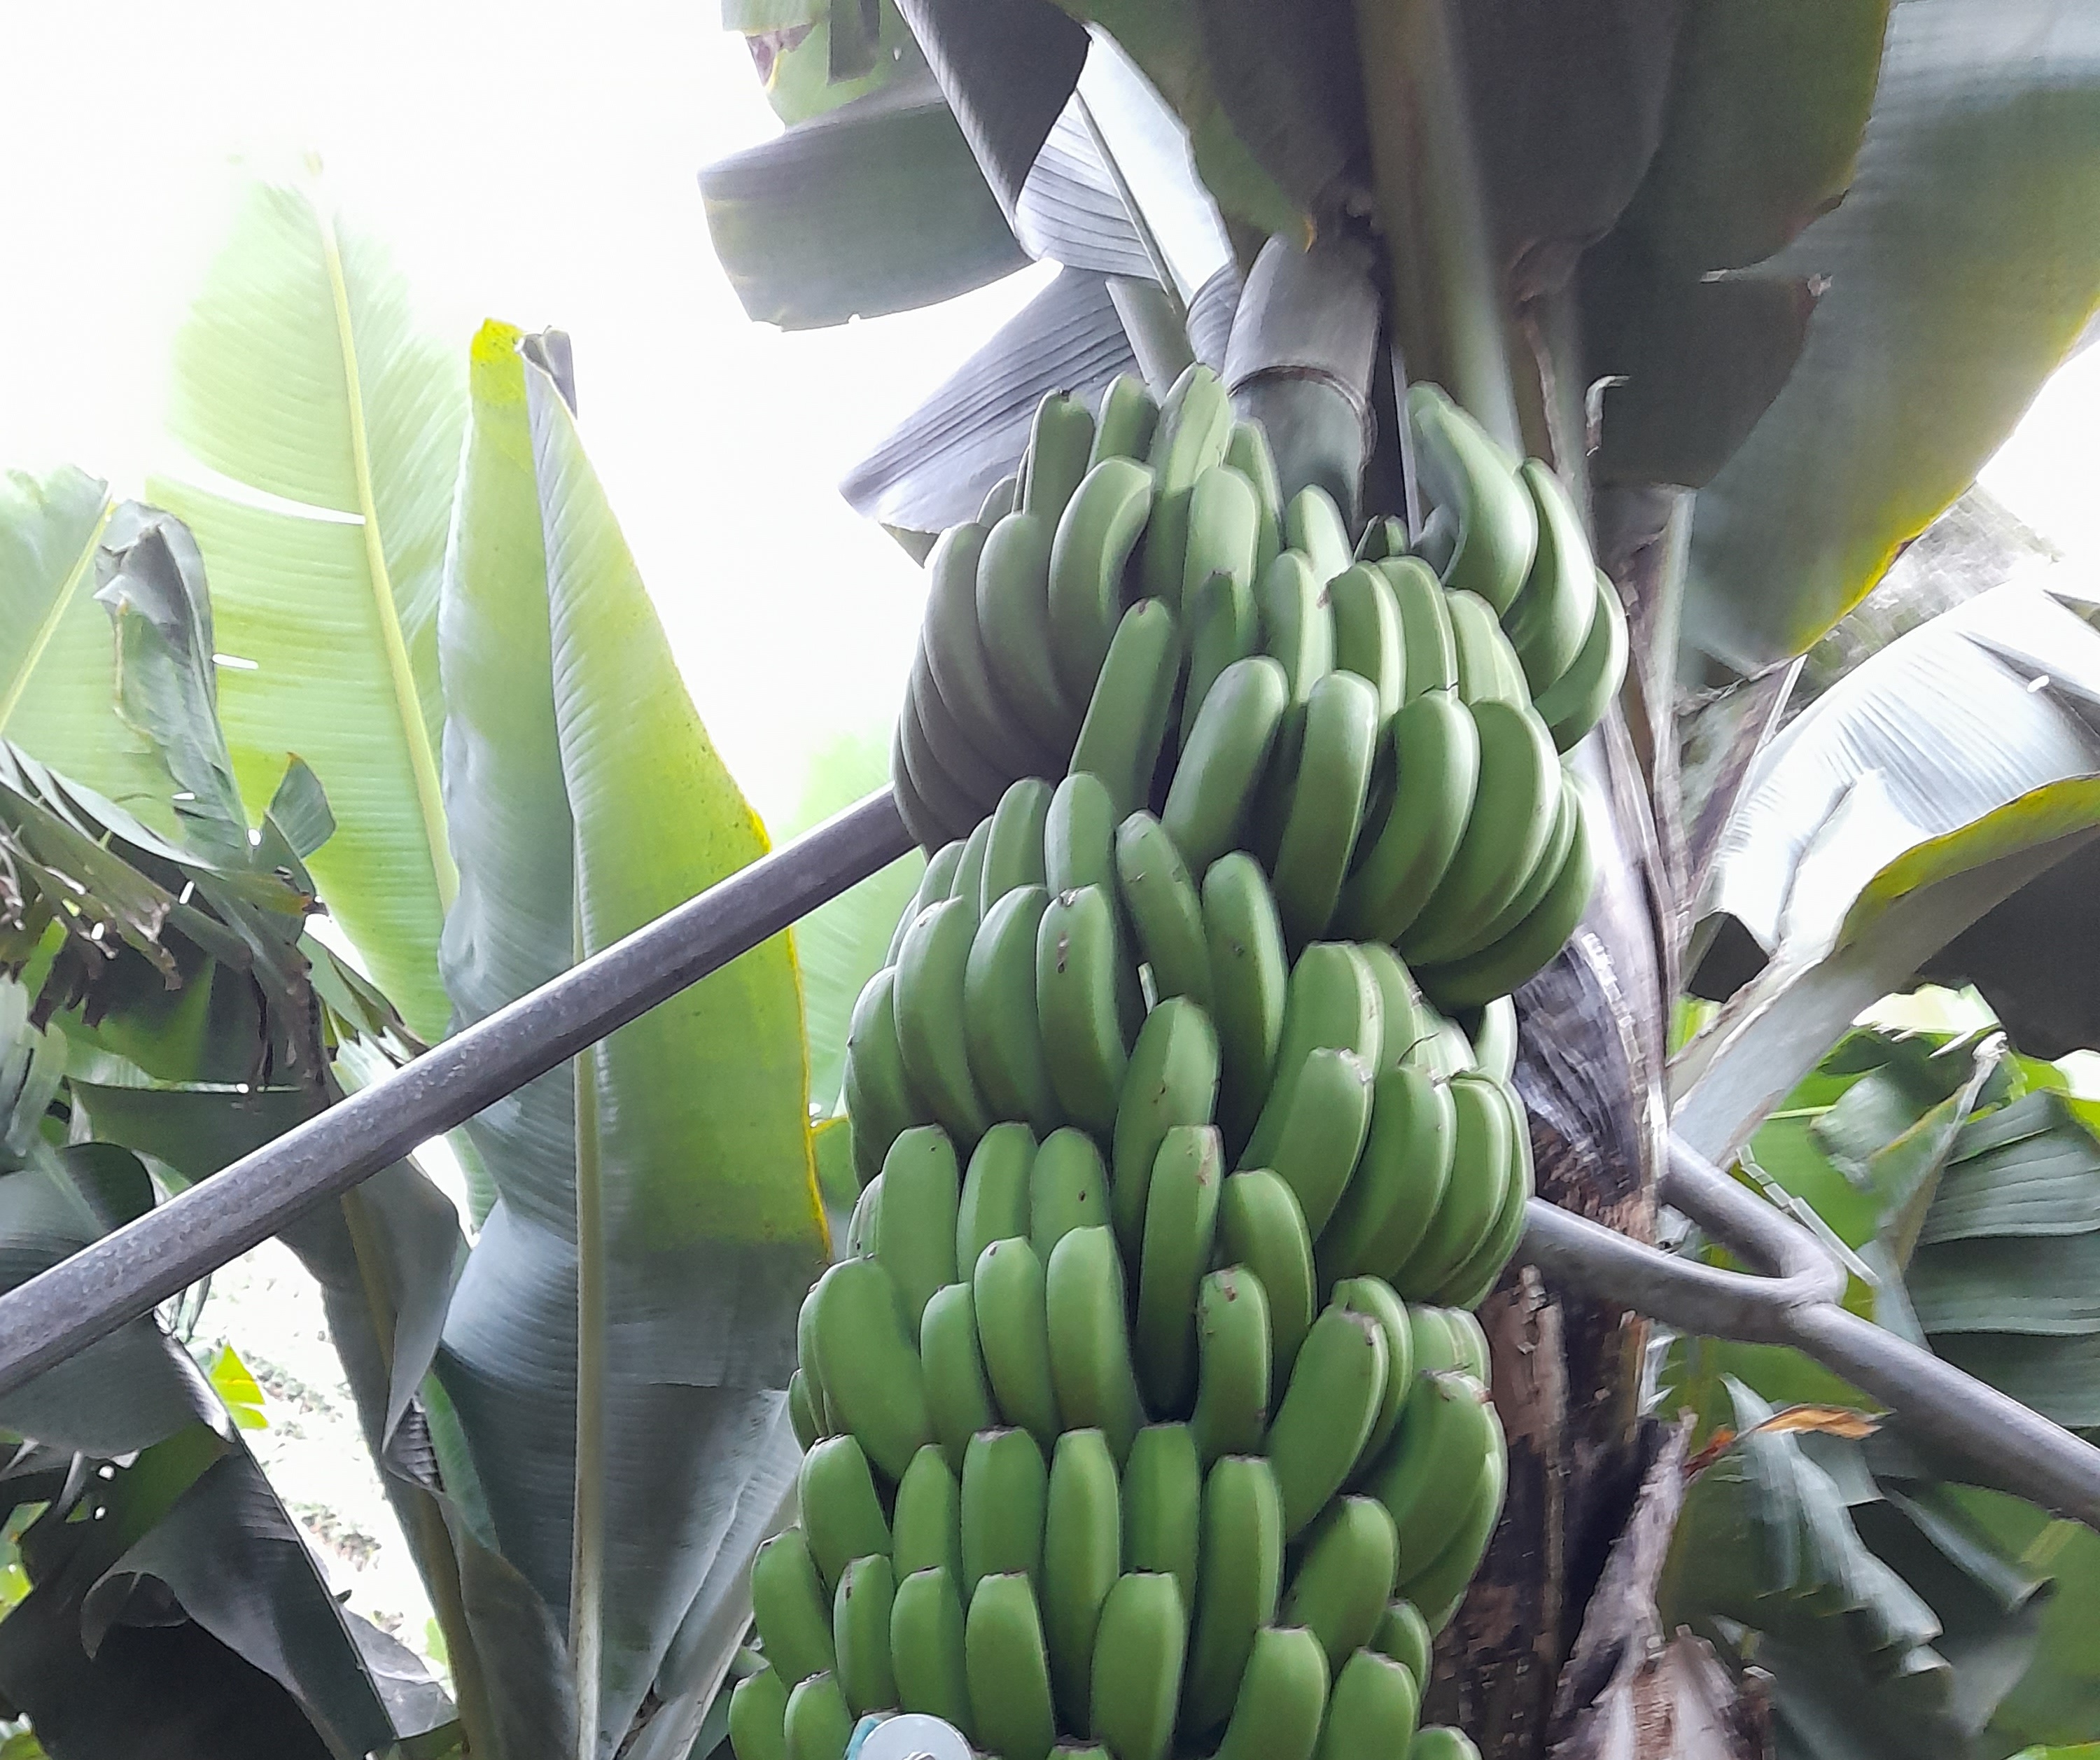
Label: Keep